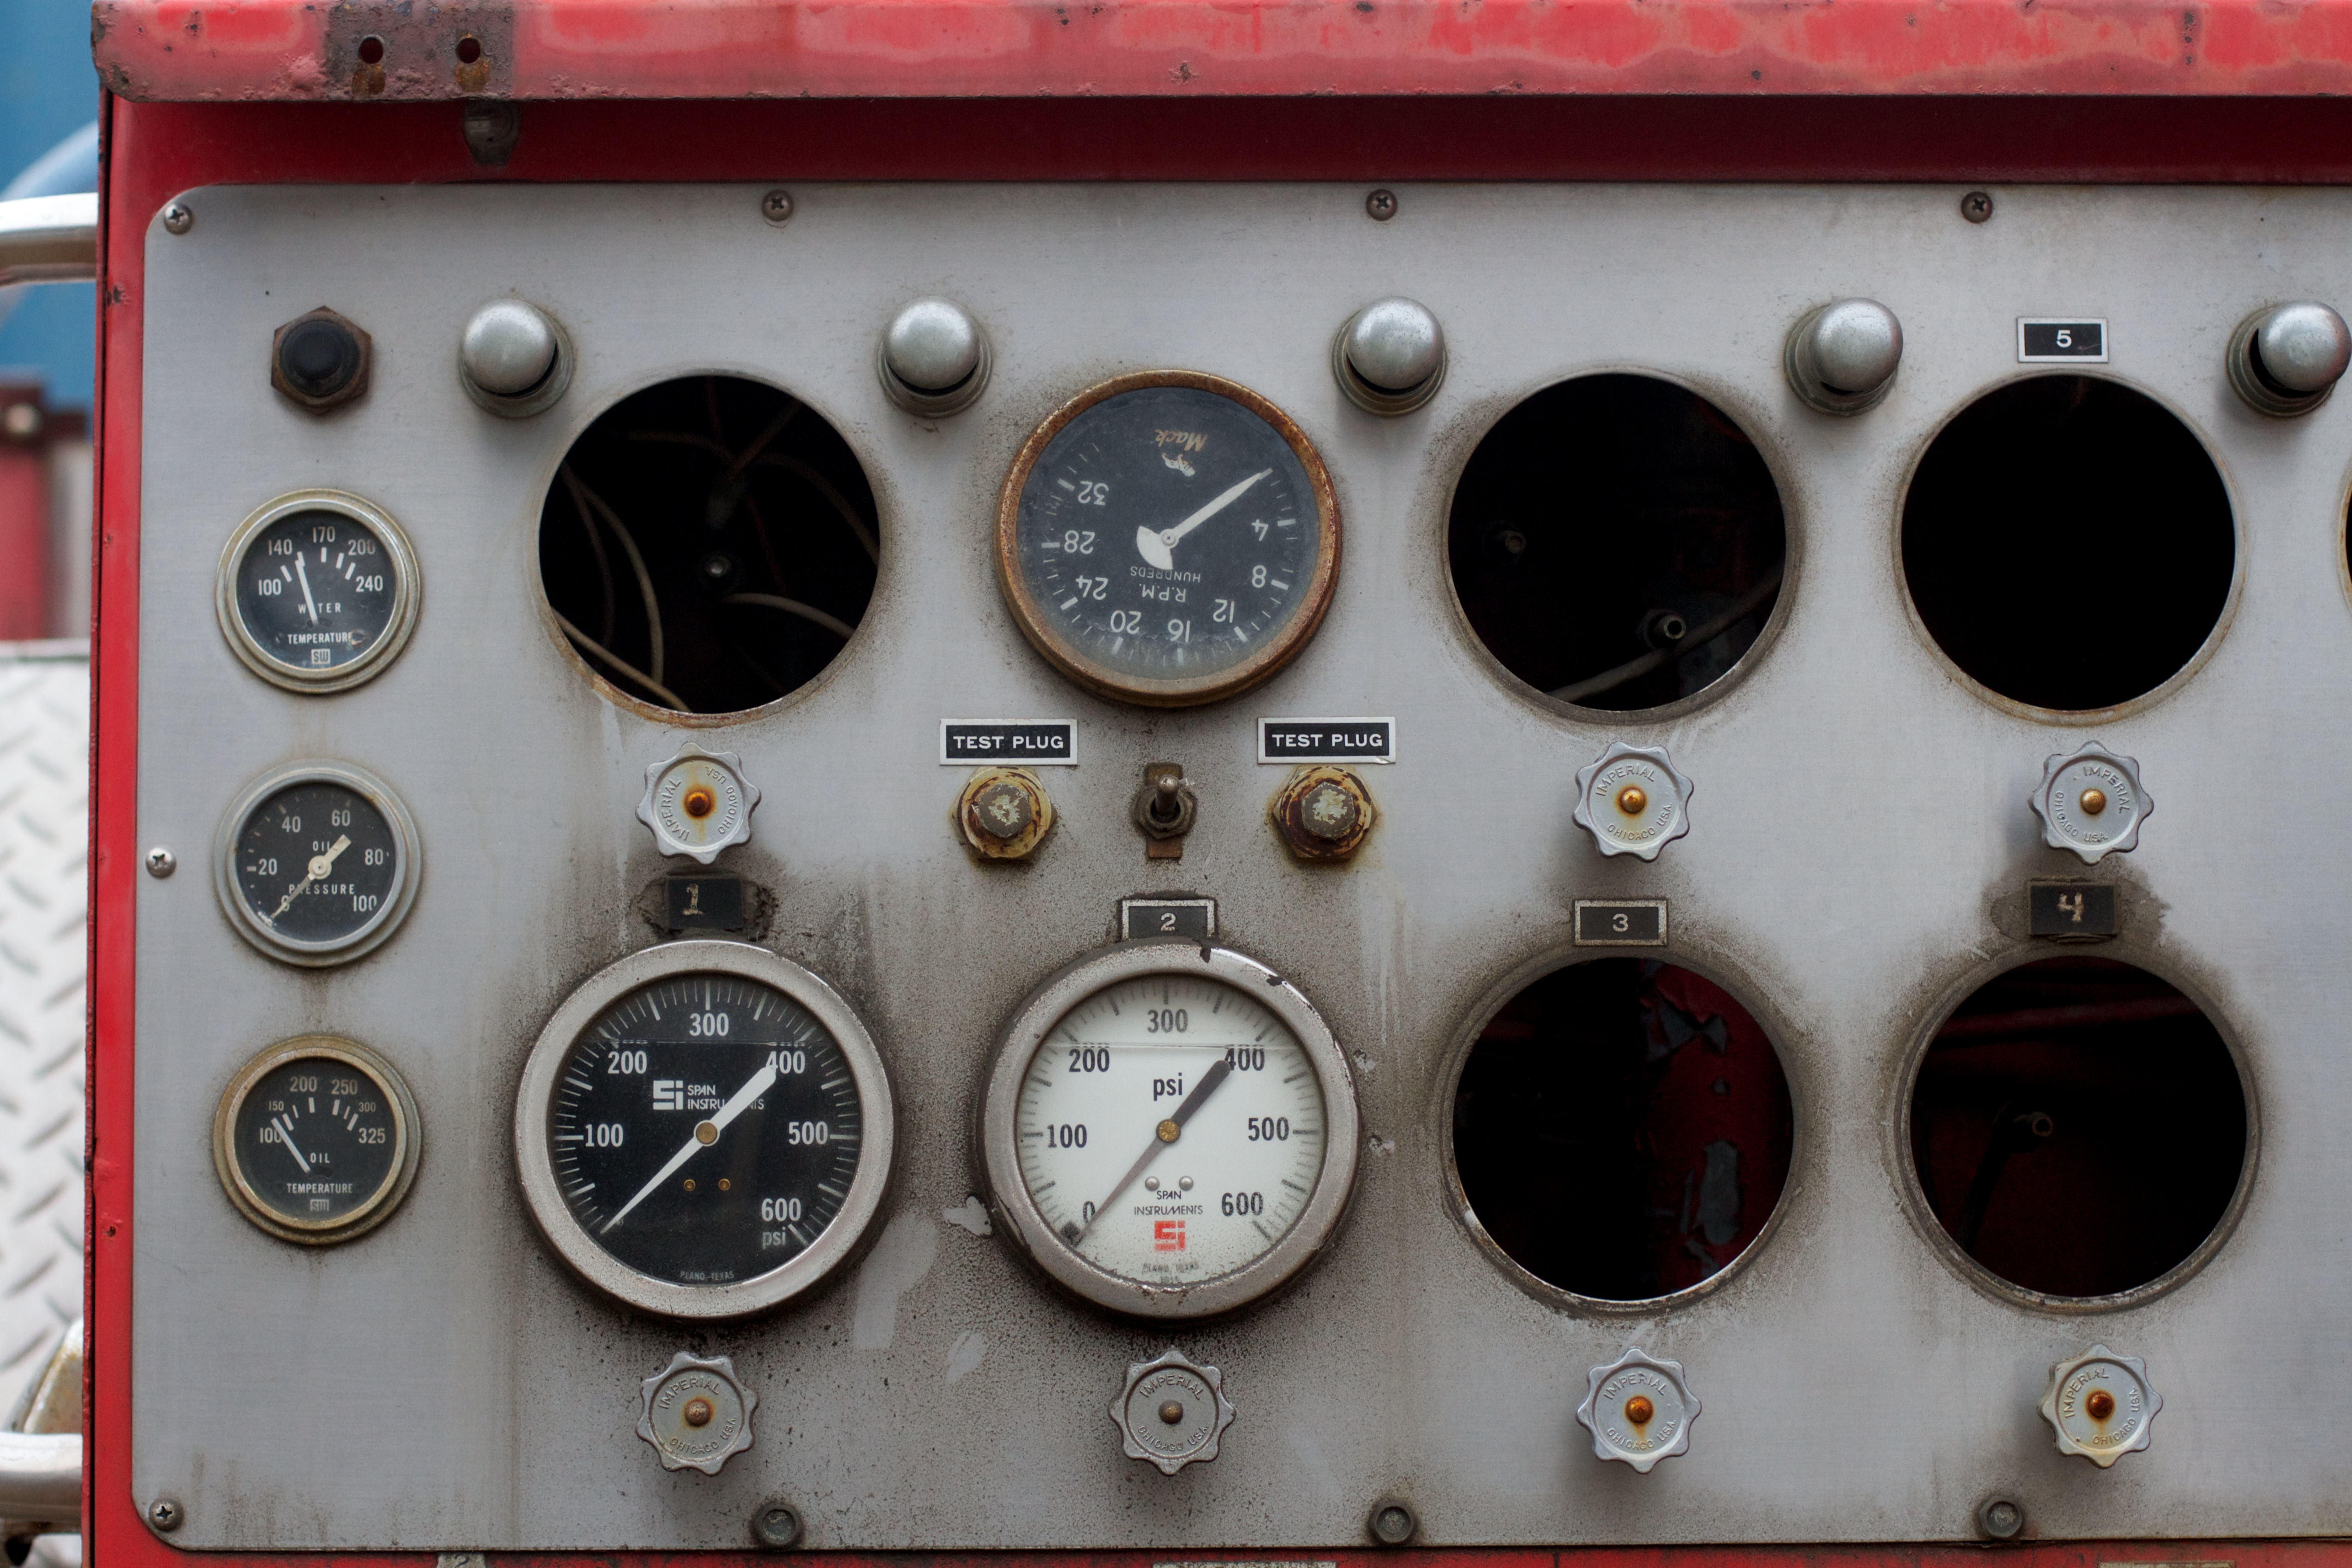
gauge